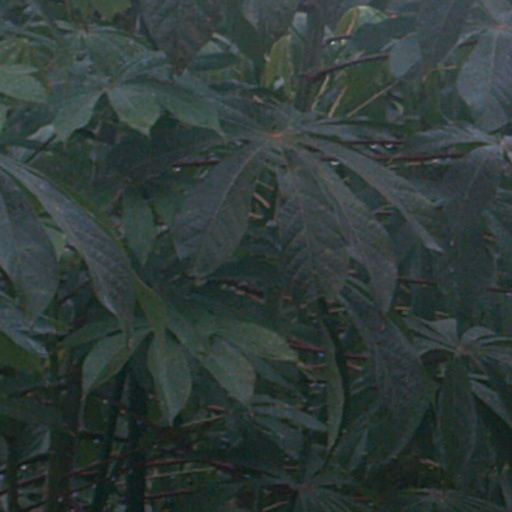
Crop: cassava